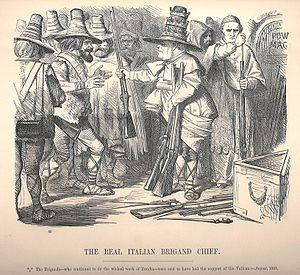
Punch est un hebdomadaire humoristique et satirique britannique fondé en 1841 et disparu en 2002.